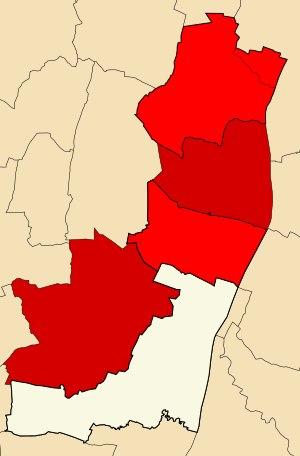
Le canton de Mâcon-1 est un canton français du département de Saône-et-Loire.